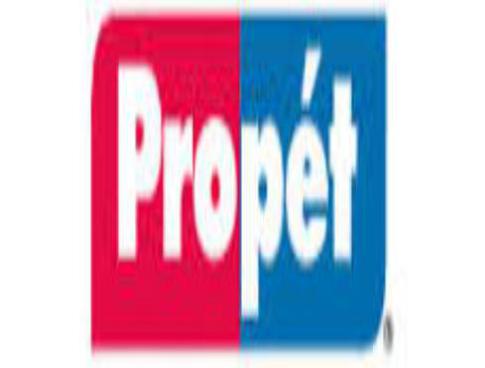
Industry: Clothes